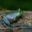
Label: frog